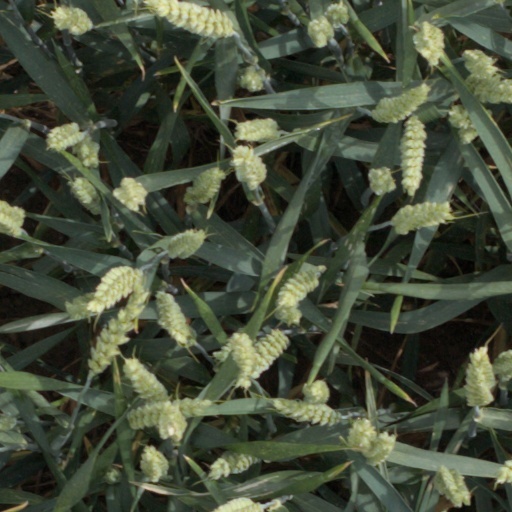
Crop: wheat